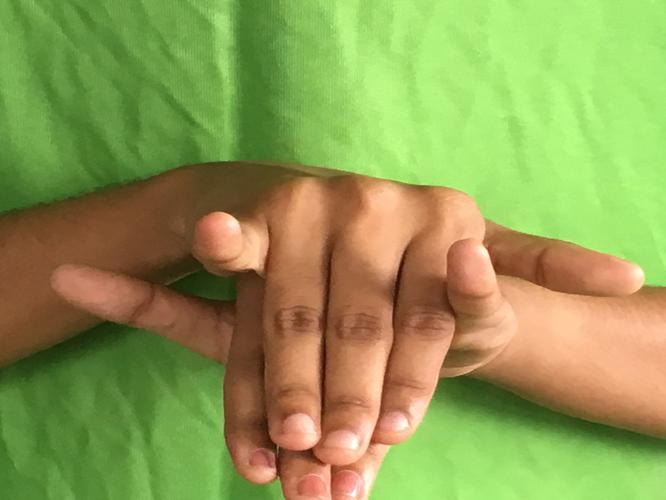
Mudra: Varaha
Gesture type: double_hand